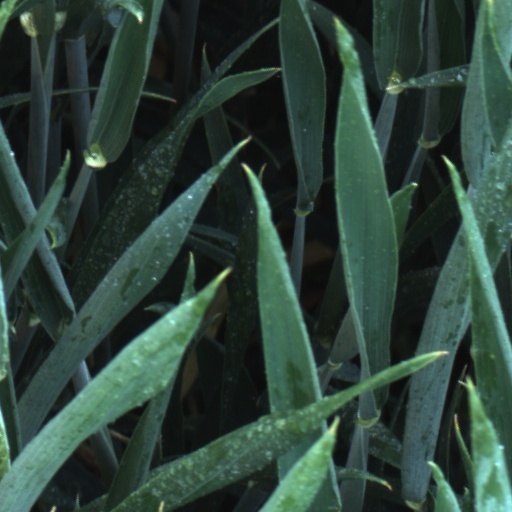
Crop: wheat